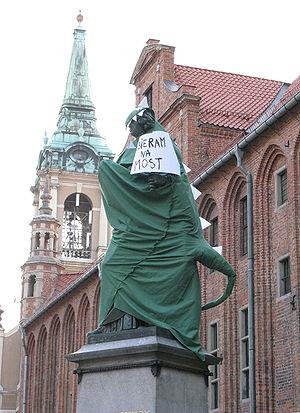
Les Juwenalia sont des fêtes universitaires en Pologne, habituellement en mai, avant les examens d'été. Le premier Juwenalia a été célébré au XVᵉ siècle à Cracovie.